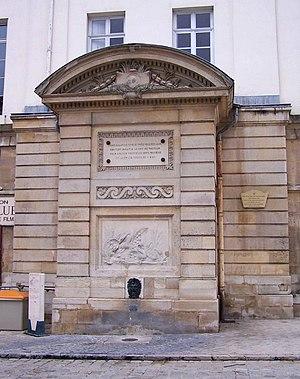
Hubert Pluyette est un architecte français, et mort en 1769.
Cet article recense les monuments historiques de Versailles, en France.
Cet article recense les monuments historiques français classés en 1914.